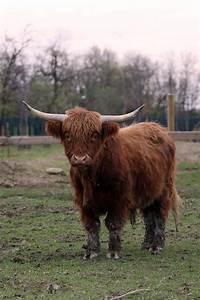
Label: cow